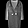
Label: Coat